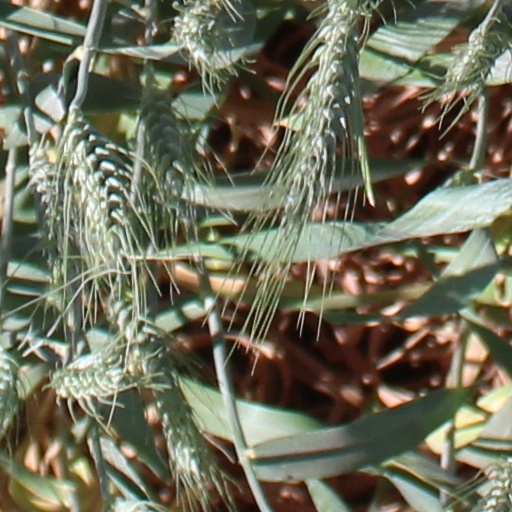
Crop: wheat